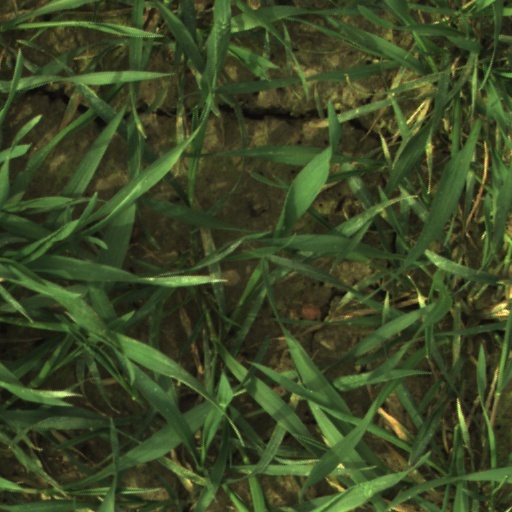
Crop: wheat